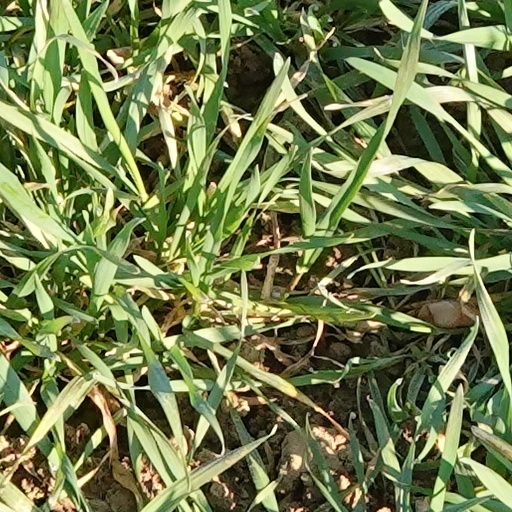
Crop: wheat